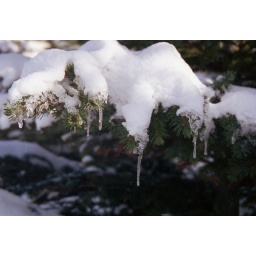
Icicles on a pine tree in Reykjavik